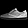
Label: Sneaker